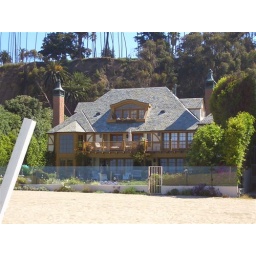
houses near the beach